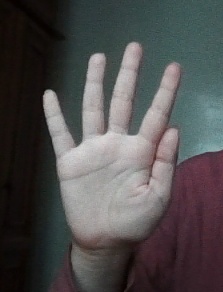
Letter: sheen